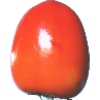
Label: kaki